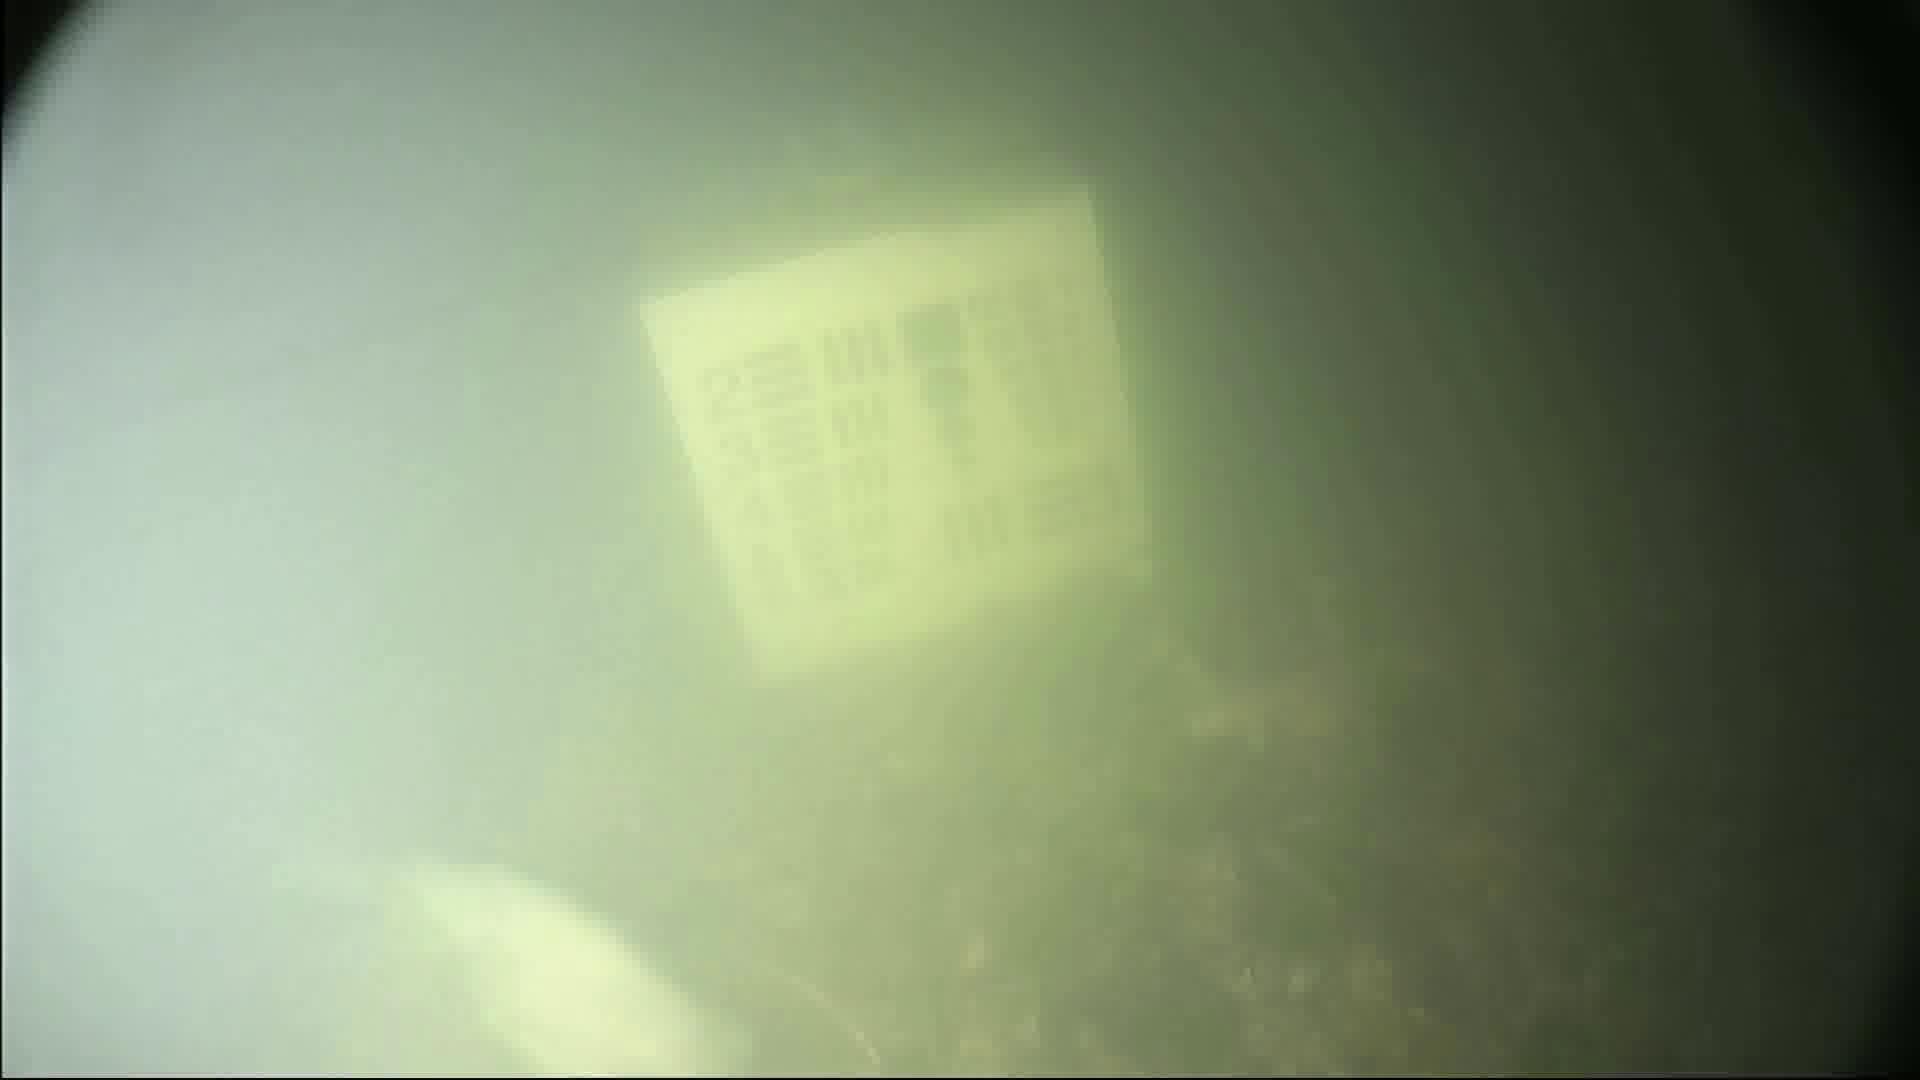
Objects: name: fish
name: crab